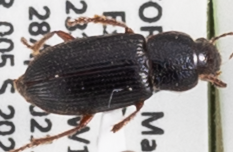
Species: Dicheirus piceus
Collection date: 2021-04-28
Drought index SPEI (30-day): -1.85
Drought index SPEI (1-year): -1.69
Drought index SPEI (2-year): -1.69